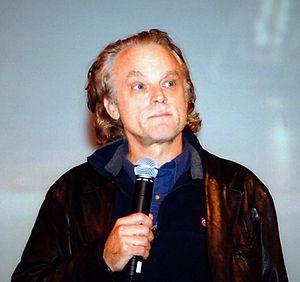
L'acteur américain Brad Dourif à la Ring*Con 2002 à Bonn, en Allemagne.
Dishonored est un jeu vidéo en vue subjective développé par le studio lyonnais Arkane Studios puis édité par Bethesda Softworks en 2012 sur PlayStation 3, Xbox 360 et Windows. Il permet d'adapter son gameplay en jouant soit de manière brutale, en attaquant frontalement les adversaires, soit discrète, soit encore en mélangeant librement les deux.
Gríma, surnommé « Langue-de-Serpent », est un personnage du Seigneur des anneaux de J. R. R. Tolkien. Cet homme du peuple des Rohirrim est le proche conseiller du roi Théoden de Rohan, qu'il trahit au profit du mage Saroumane. Grima est l'archétype du sycophante, flatteur, menteur, sournois et manipulateur.
Brad Dourif est un acteur américain né le 18 mars 1950 à Huntington, en Virginie-Occidentale, aux.